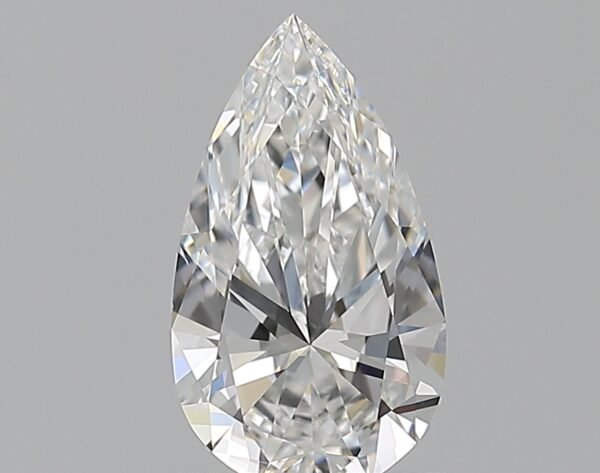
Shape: pear
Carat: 0.7
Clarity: VVS1
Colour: E
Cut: EX
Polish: EX
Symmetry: VG
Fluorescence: N
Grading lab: GIA
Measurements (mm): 8.57 x 4.9 x 2.9